2004 1000 km of Spa

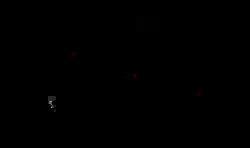
Layout of the Circuit de Spa-Francorchamps (2004–2006)

The 2004 1000 km of Spa was the fourth and final round of the 2004 Le Mans Series season, held at the Circuit de Spa-Francorchamps, Belgium. It was run on September 12, 2004.